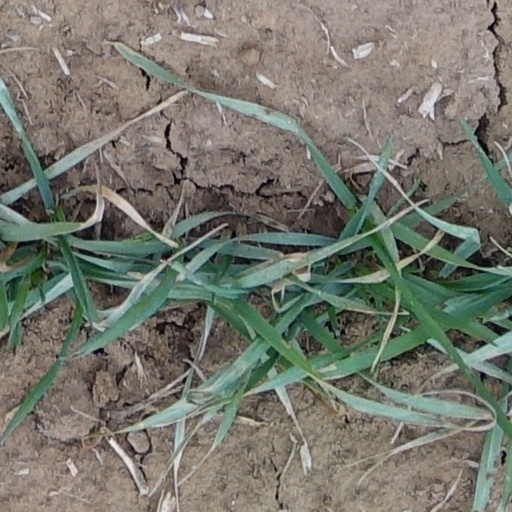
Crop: wheat